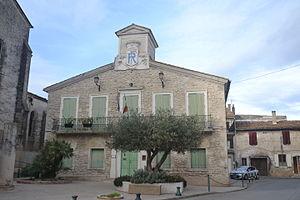
Mairie de Manduel
Manduel est une commune française située dans le département du Gard, en région Occitanie.